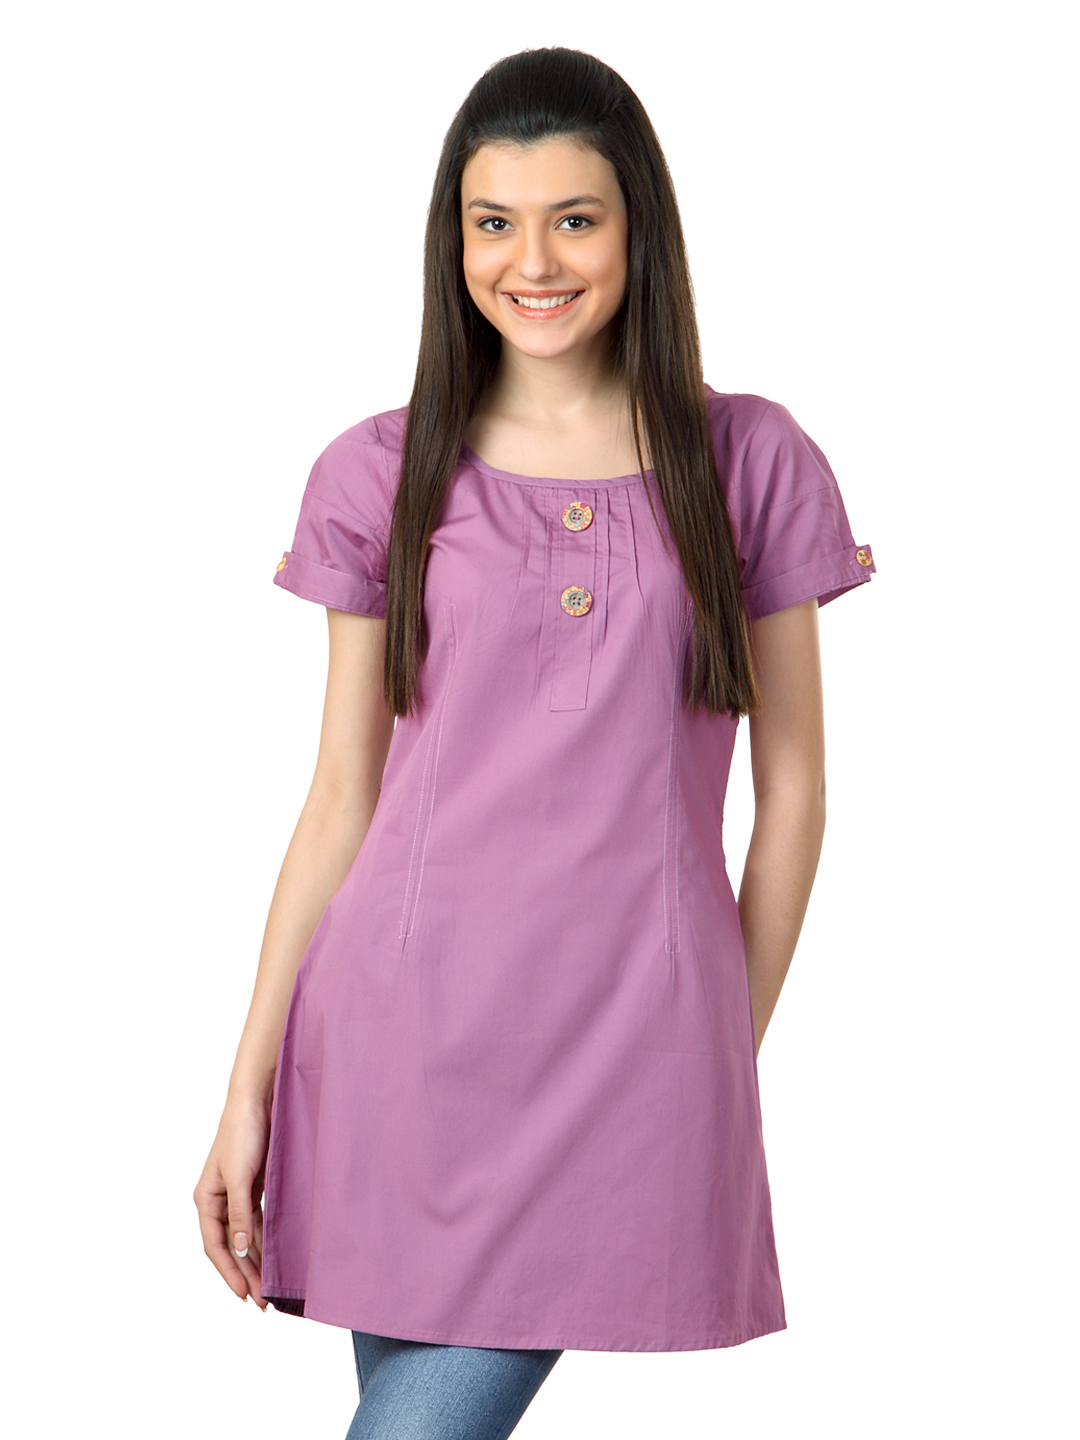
Sepia Women Lavender Tunic
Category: Apparel / Topwear / Tunics
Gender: Women
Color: Lavender
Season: Summer 2012
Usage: Casual